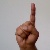
The image shows a hand gesture representing the letter 'D' in Indian Sign Language.